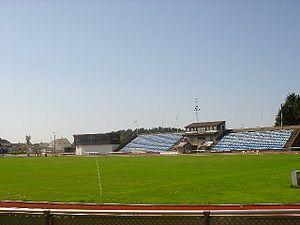
Le Sandnes Ulf est un club de football norvégien basé à Sandnes, près de Stavanger. L'équipe évolue en 2015 en deuxième division du Championnat de Norvège de football. Sandnes Ulf est le plus grand club de Sandnes, mais est dans l'ombre des grands clubs régionaux du Viking FK et du Bryne FK. Le Sandnes Ulf joue à domicile au Sandnes Idrettspark.